2024 in Latin music

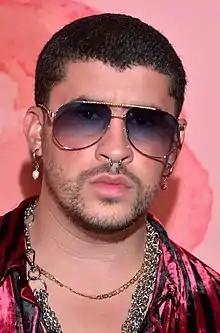
Puerto Rican rapper Bad Bunny was named Top Latin Artist of the Year in the United States by "Billboard" for the sixth time in a row.

The following is a list of events and new Spanish and Portuguese-language music that happened in 2024 in Ibero-America. Ibero-America encompasses Latin America, Spain, Portugal, and the Latino population in Canada and the United States.